Hunald I

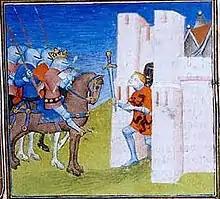
Late medieval depiction of Hunald surrendering the stronghold of Loches to Pippin. In fact, Pippin took the stronghold but not Hunald.

Hunald I, also spelled Hunold, Hunoald, Hunuald or Chunoald (died 756), was the Duke of Aquitaine from 735 until 745. Although nominally he was an officer of the Merovingian kings of Francia, in practice Aquitaine was completely autonomous when he inherited it. His rule corresponds to the lowest point of the Merovingian monarchy, when the kingdom was in fact ruled by the mayors of the palace. Hunald was forced at the outset of his reign to accept the authority of the mayor of the palace Charles Martel, but he tried three times to throw it off in open revolt (736, 742 and 745). He was unsuccessful, although he did manage to retain Aquitaine undiminished. In 745, he retired to a monastery, giving power to his son Waiofar. He later went to Rome, where he died during an attack on the city.